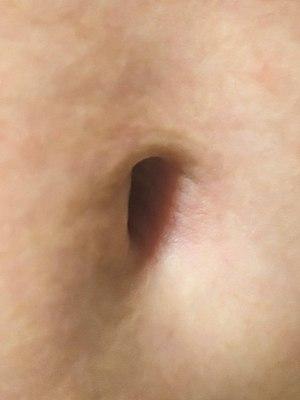
Le nombril, ou ombilic, est une cicatrice fibreuse de la paroi antérieure de l'abdomen.